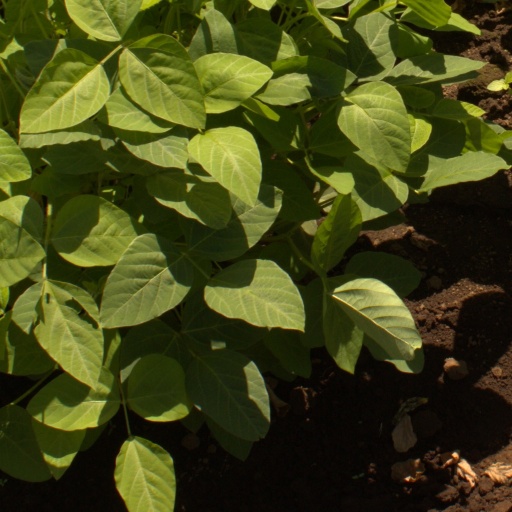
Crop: soybean